Antonio Maceo

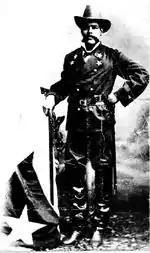
Maceo in uniform

In 1895, together with Flor Crombet and other lesser officers, Maceo disembarked in the vicinity of Baracoa (close to the eastern tip of Cuba) and after repelling a Spanish attempt at capturing or killing him, he got into the mountains of that region. After many difficulties, he managed to gather a small contingent of armed men, which rapidly grew with other rebel groups of the Santiago de Cuba region. In the farm of "La Mejorana", Maceo had a historic, but unfortunate, meeting with Gómez and Martí, because of the disagreements between him and Martí, regarding the question of the relationship between the military movements and the civilian government, against which constitution was Maceo, but Martí, knowing both sides of the problem, stood on his formula. Several days later, Martí, treated as a non-military "Doctor" by Maceo, would fall in battle in Dos Ríos (confluence between the rivers Contramaestre and Cauto).